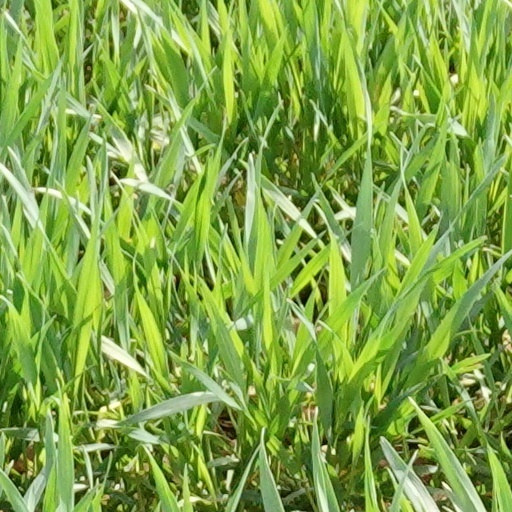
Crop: wheat